Cyrus McCormick Jr.

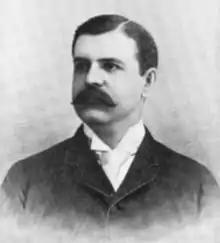
1900 portrait of McCormick

Cyrus Hall McCormick Jr. (May 16, 1859 – June 2, 1936) was an American businessman. He was president of the McCormick Harvesting Machine Company from 1884 to 1902. His tenure was marked by bitter conflict with the union, culminating in the death of two striking workers on May 3, 1886, the event which precipitated the Haymarket affair.